Ramstein Castle (Kordel)

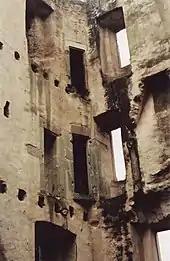
Walls of the tower house, interior view

The construction of the castle did not proceed without controversy. The knight, Arnold of Pittingen, a high Luxembourg nobleman and his representative, Vogt of Butzweiler, objected to the castle. He took his case to the Roman-German King, but Archbishop Baldwin was able to prove that Ramstein had been built on archiepiscopal land. Although records of the outcome of the trial have not survived, it is likely that Arnold lost his case 13 March 1310, as Baldwin continued the expansion of the castle soon afterwards.